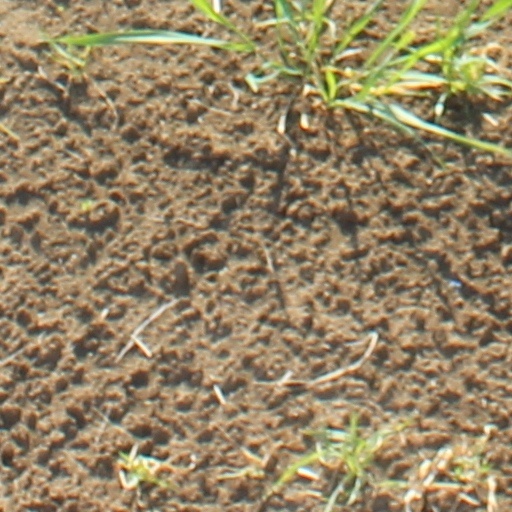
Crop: wheat